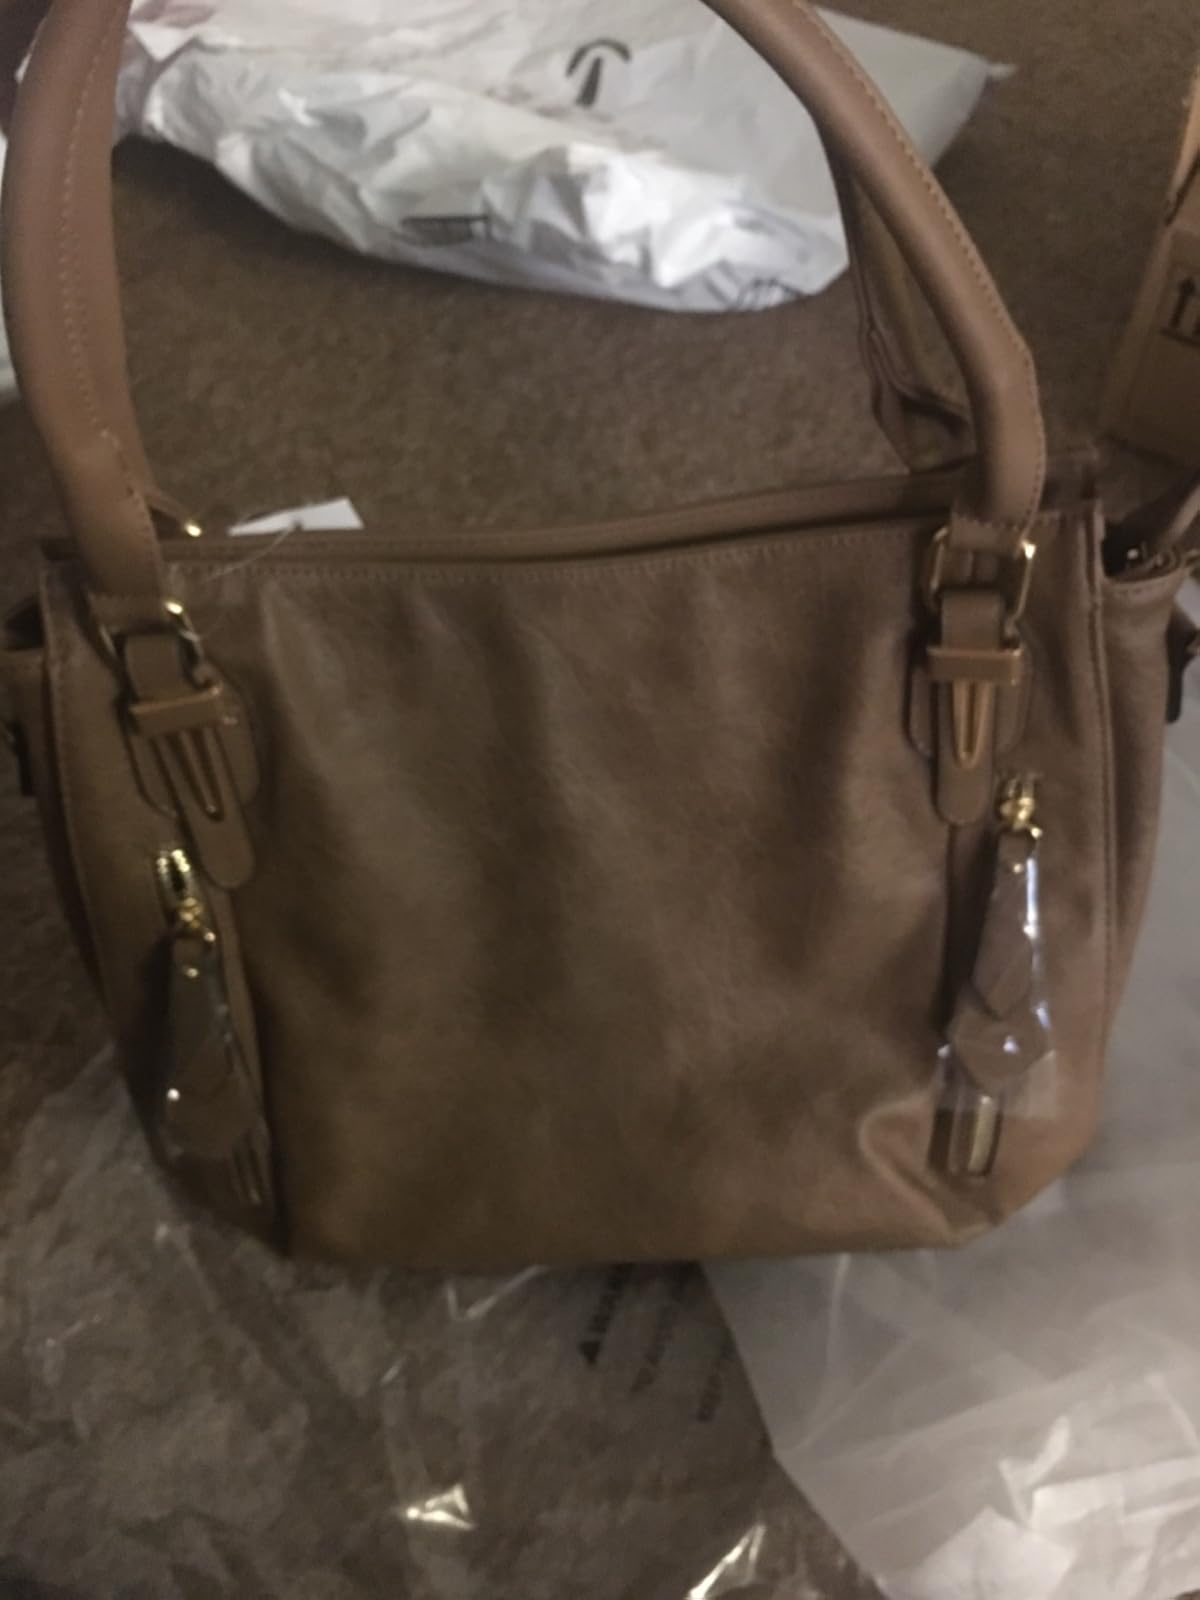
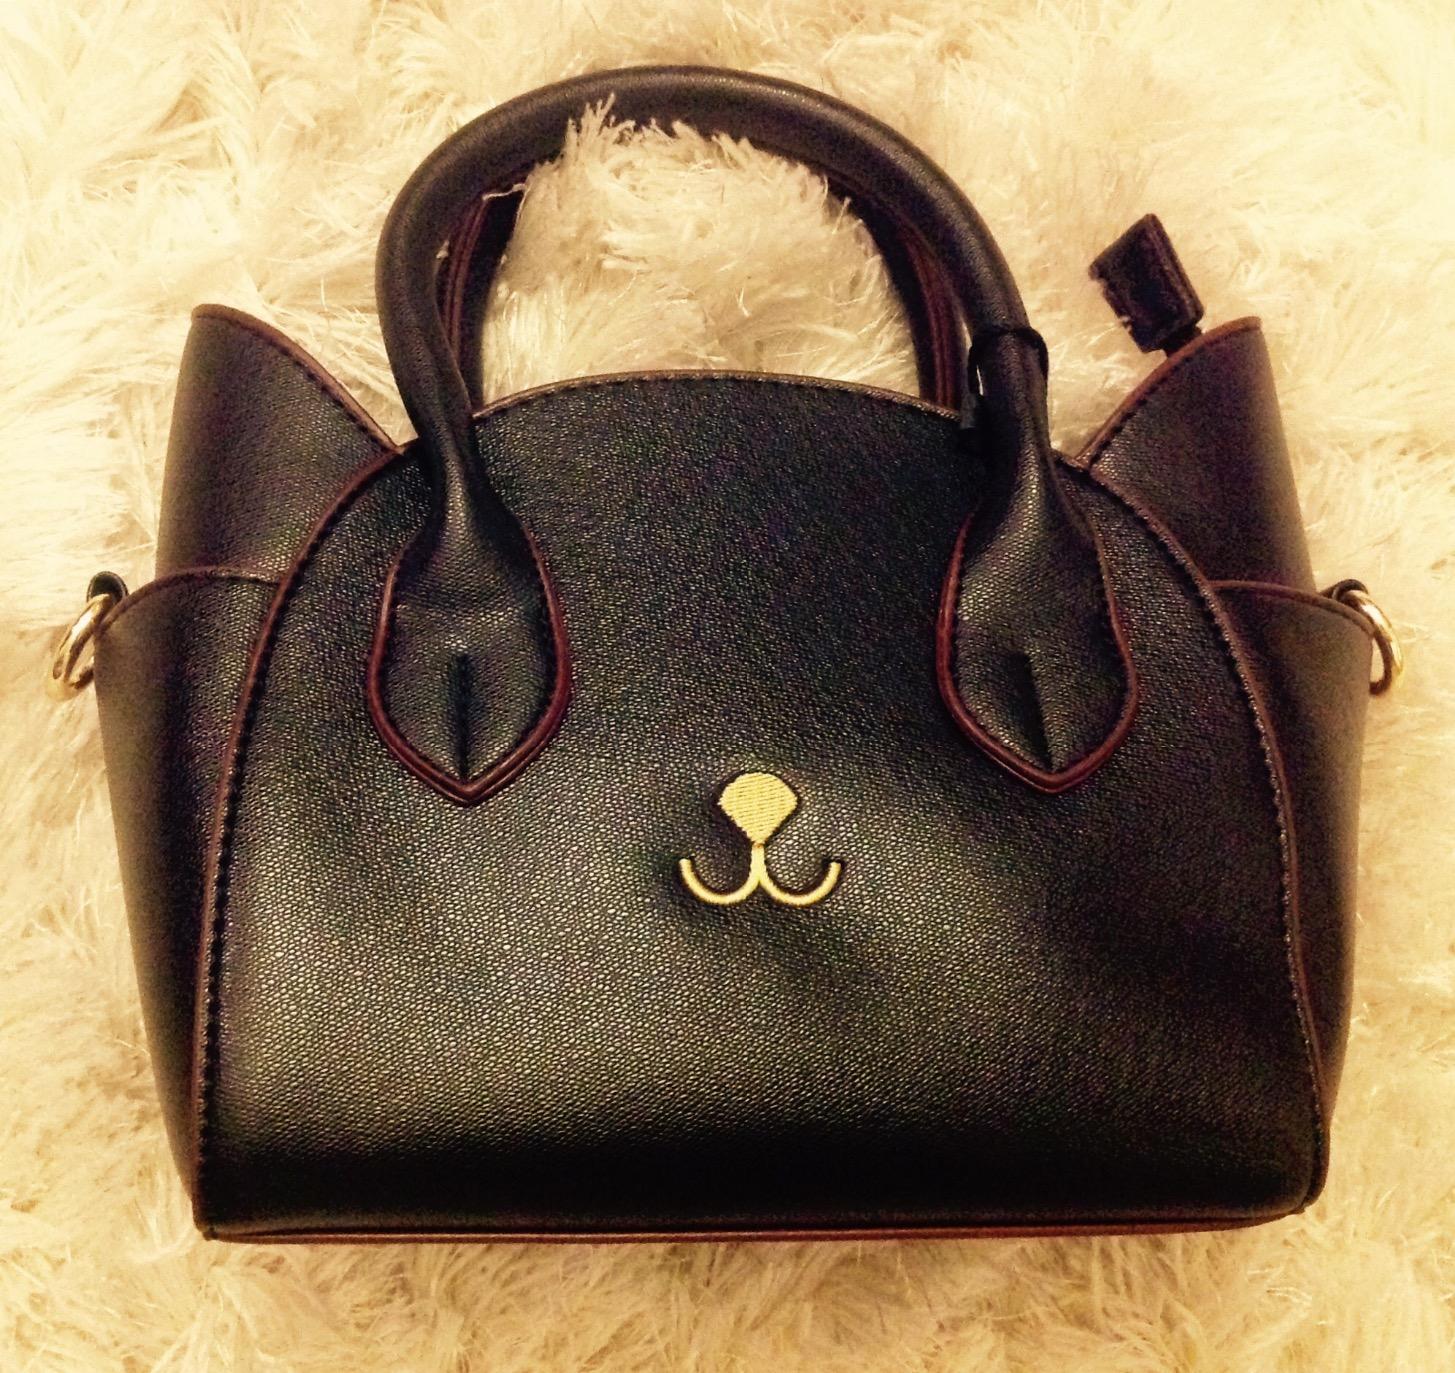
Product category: accessories_handbag
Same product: no